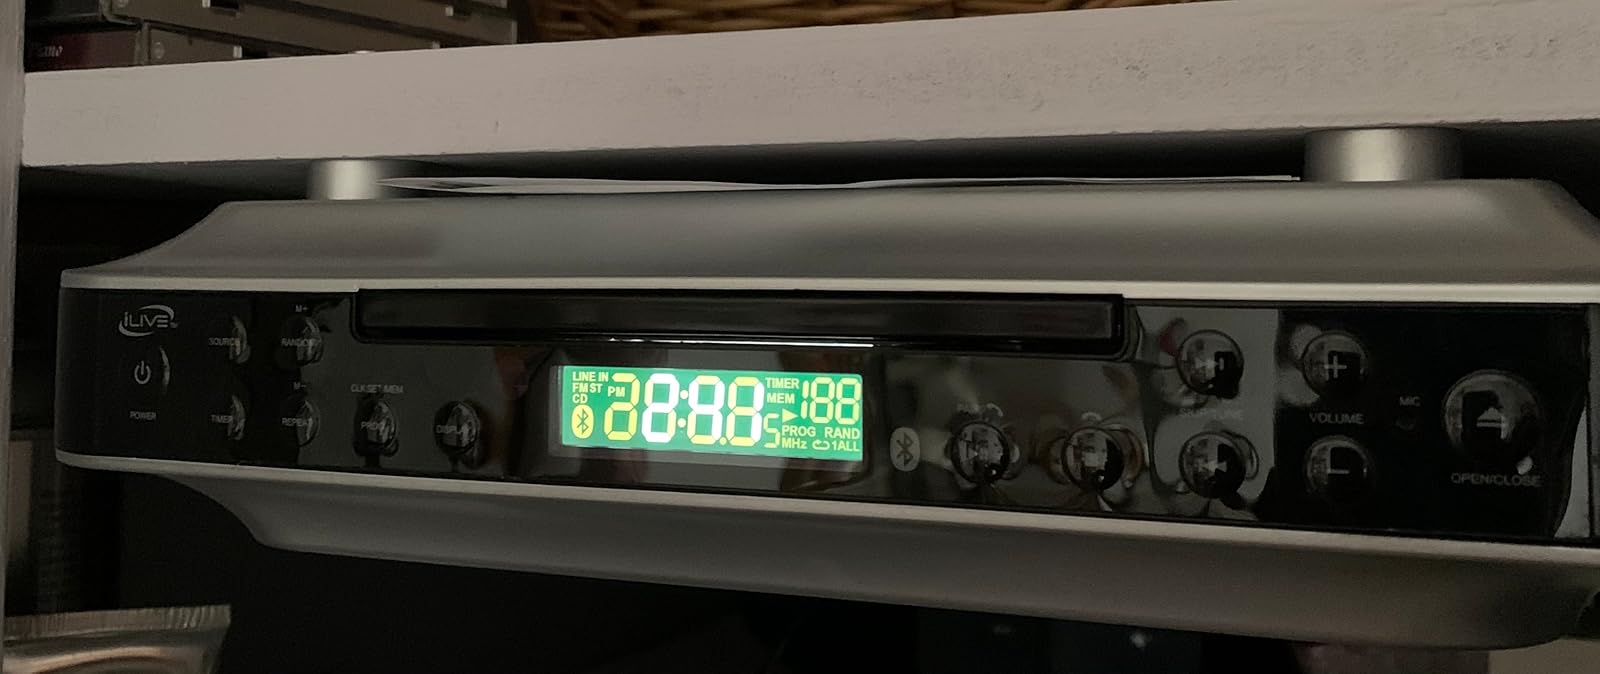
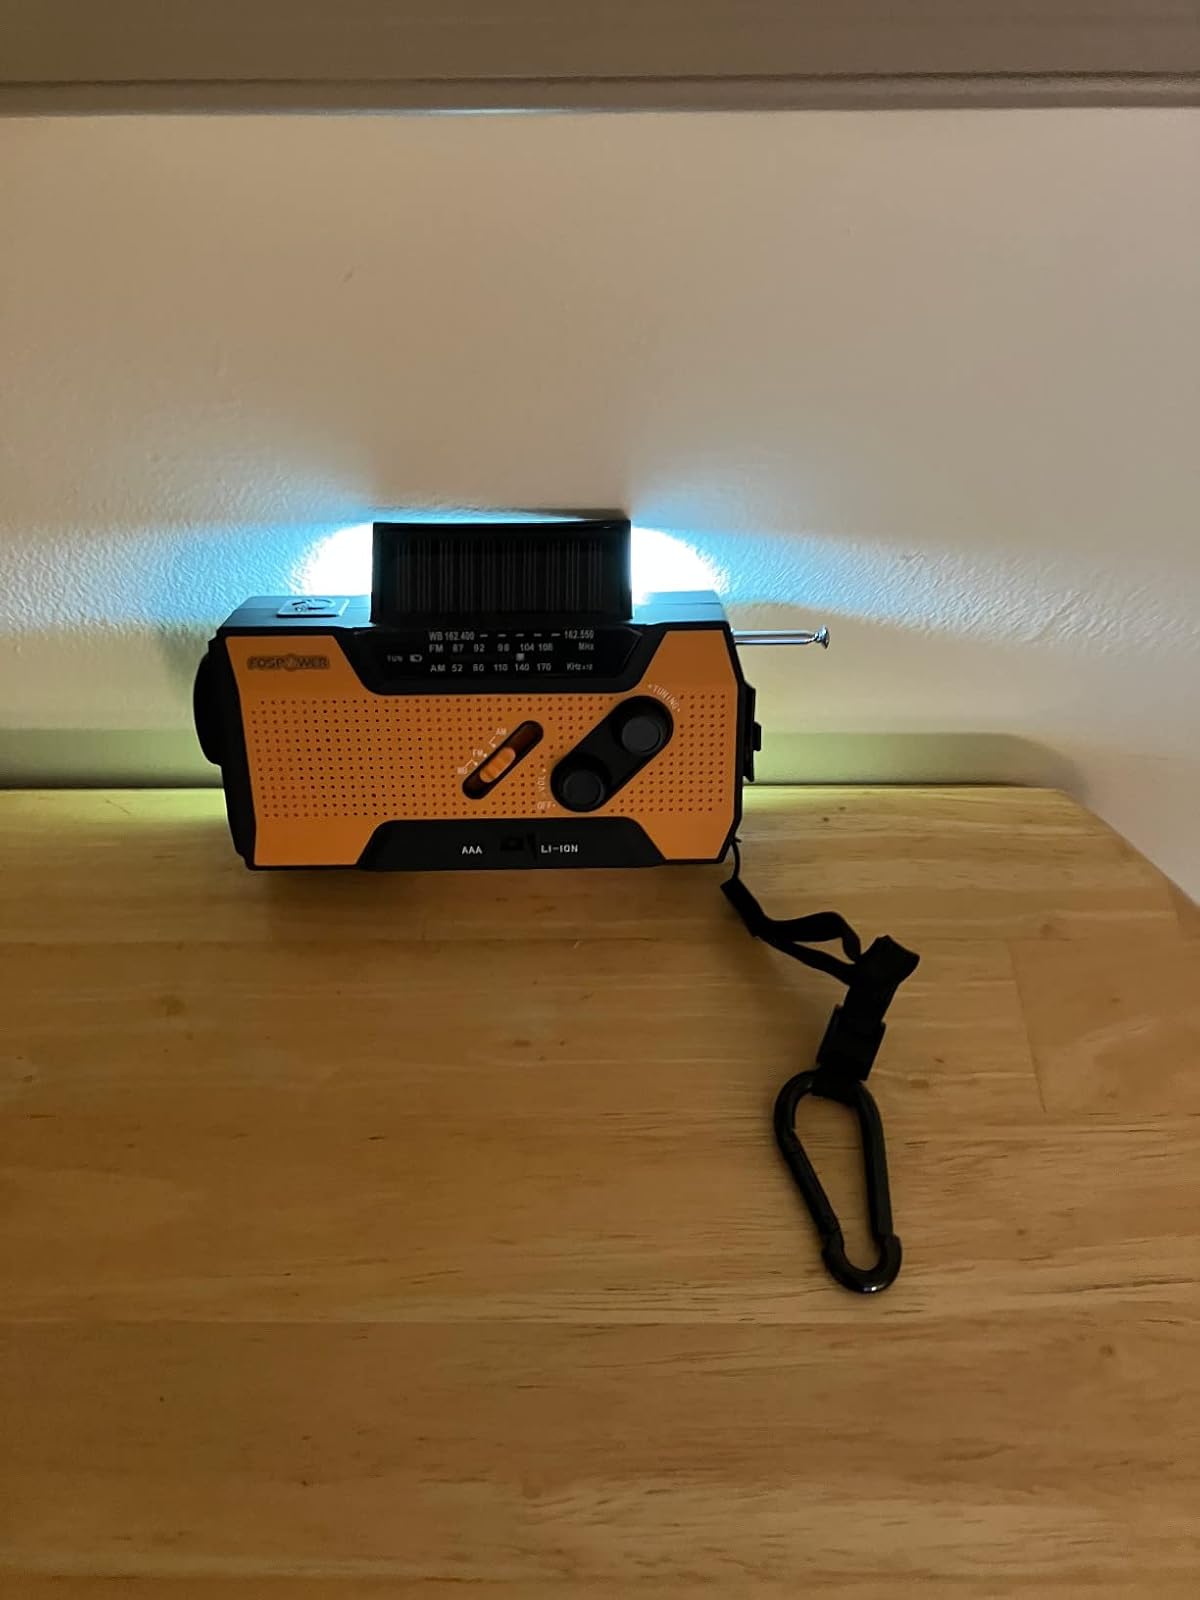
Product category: radio
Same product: no